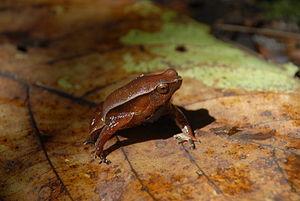
Kalophrynus, unique genre de la sous-famille des Kalophryninae, est un genre d'amphibiens de la famille des Microhylidae.
Kalophrynus pleurostigma est une espèce d'amphibiens de la famille des Microhylidae.